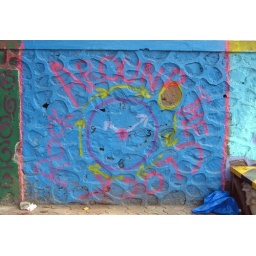
rock around the clock